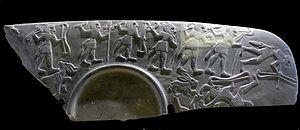
Palette (fragment) dite «